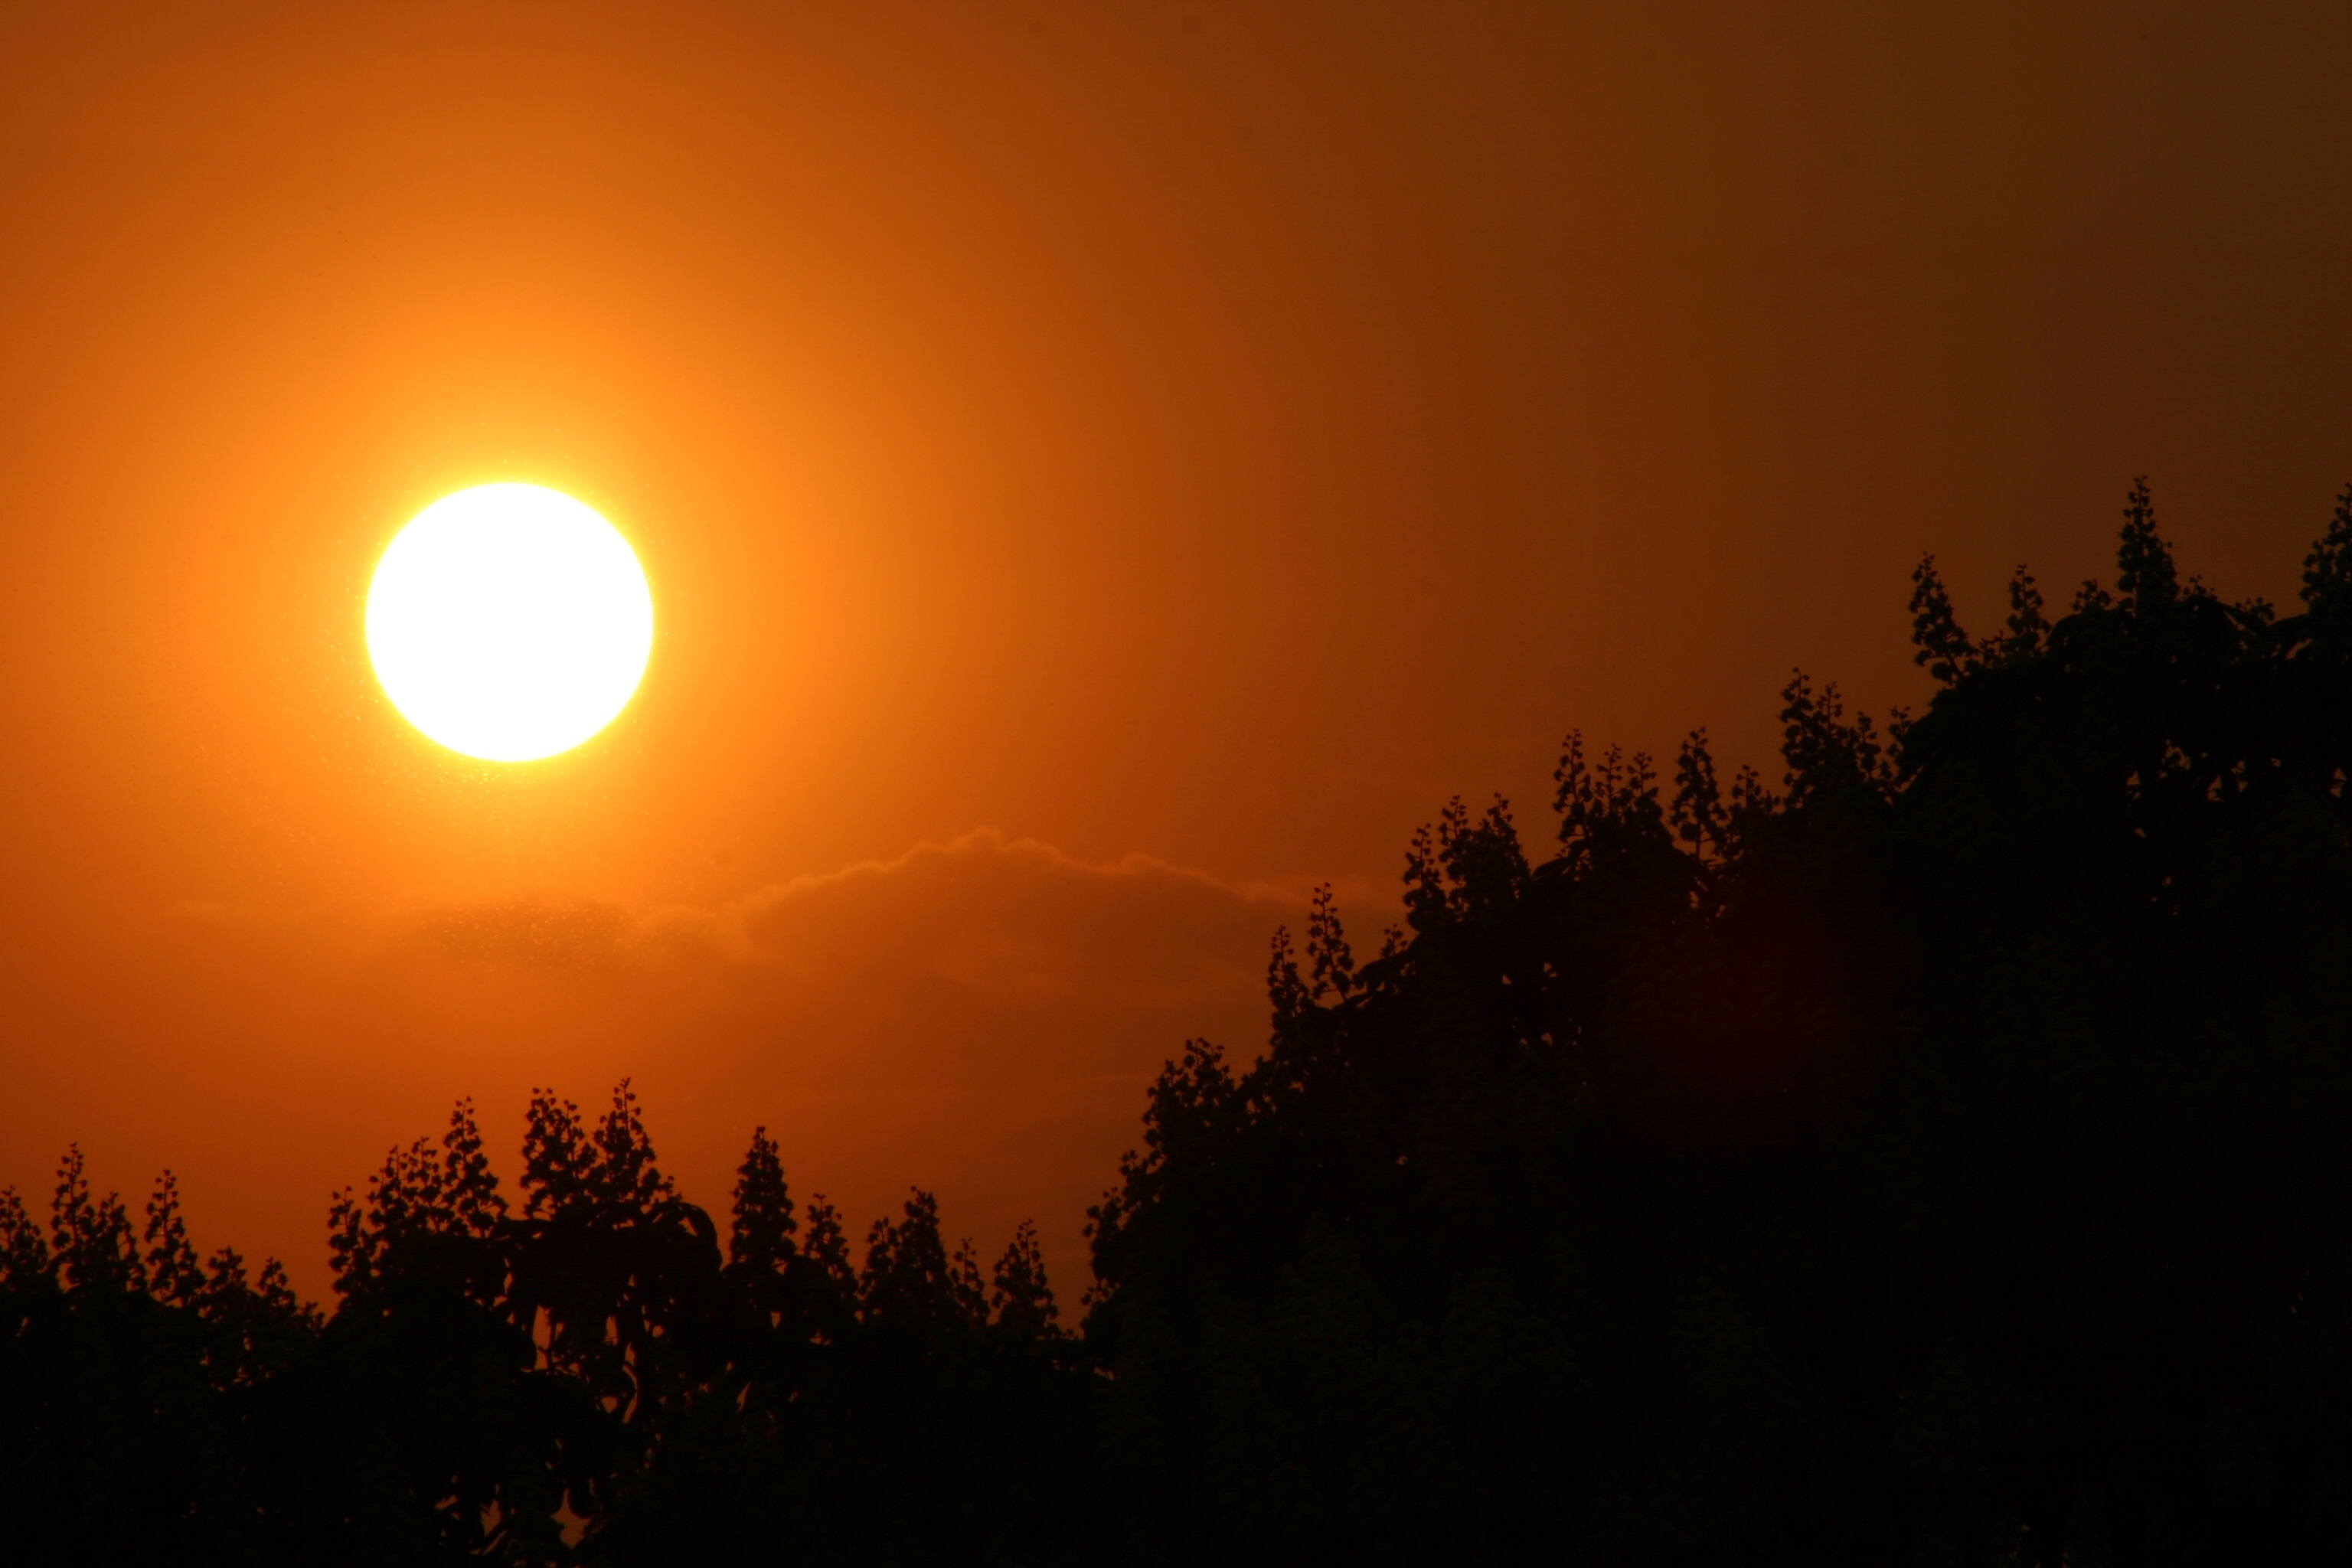
light, cloud, sky, sun, sunrise, sunset, night, sunlight, morning, dawn, atmosphere, dusk, evening, autumn, darkness, chestnut, afterglow, astronomical object, atmospheric phenomenon, red sky at morning